Bloomsbury (horse)

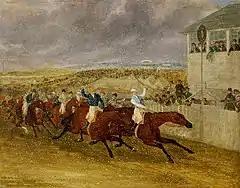
The "snowstorm" finish of the 1839 Derby, by James Pollard.

Bloomsbury was entered in the Clarendon Stakes at Newmarket on 18 April, but was withdrawn, meaning that he was sent to Epsom for the Derby without having raced in public. At Epsom on 15 May he started as a 25/1 outsider in a field of twenty-one runners, with Sleight-of-hand being made the 5/1 favourite. The day was bitterly cold and the race itself was run in a snowstorm. Ridden by Samuel "Sim" Templeman, he was well-placed ("always handy") and turned into the straight in third or fourth place behind the filly Deception who had a clear advantage over Euclid. At one stage, the filly's lead grew to five lengths, but Templeman moved steadily closer on Bloomsbury and made his challenge a furlong from the finish. Bloomsbury overtook Euclid and then caught the filly to win "cleverly" by a length.